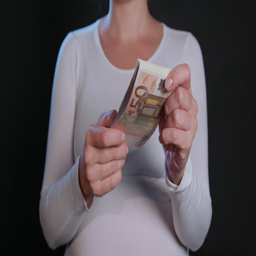
a woman in a white sweater holding cash against a black background .